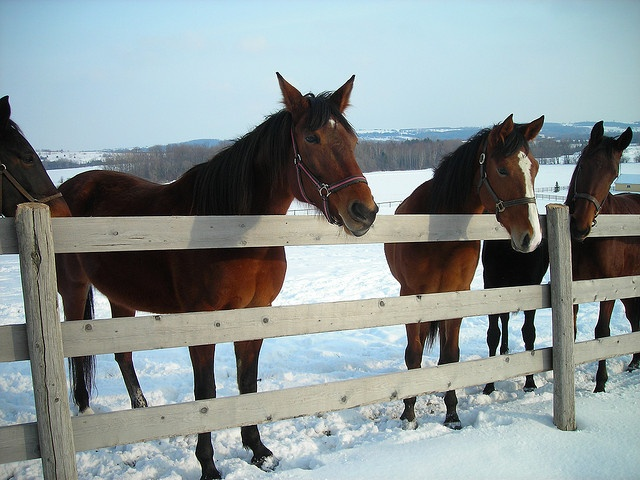
On a snowy day, horses look over a fence.
Four horses stand near the fence of their snowy paddock.
a number of horses near one another
A group of horses that are standing in the snow.
A group of horses inside of an enclosure.